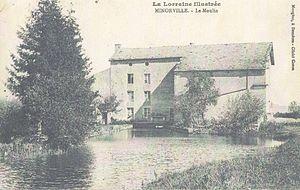
Carte postale ancienne de Minorville (Meurthe-et-Moselle
Minorville est une commune française située dans le département de Meurthe-et-Moselle en région Grand Est.